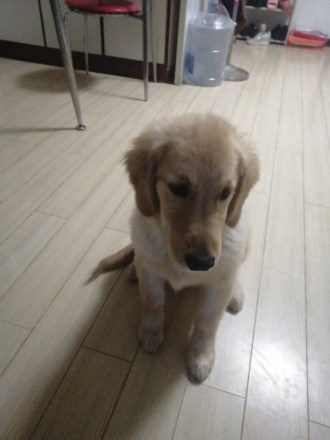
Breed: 5355-n000126-golden_retriever